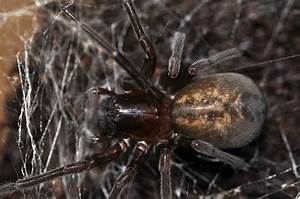
Label: spider